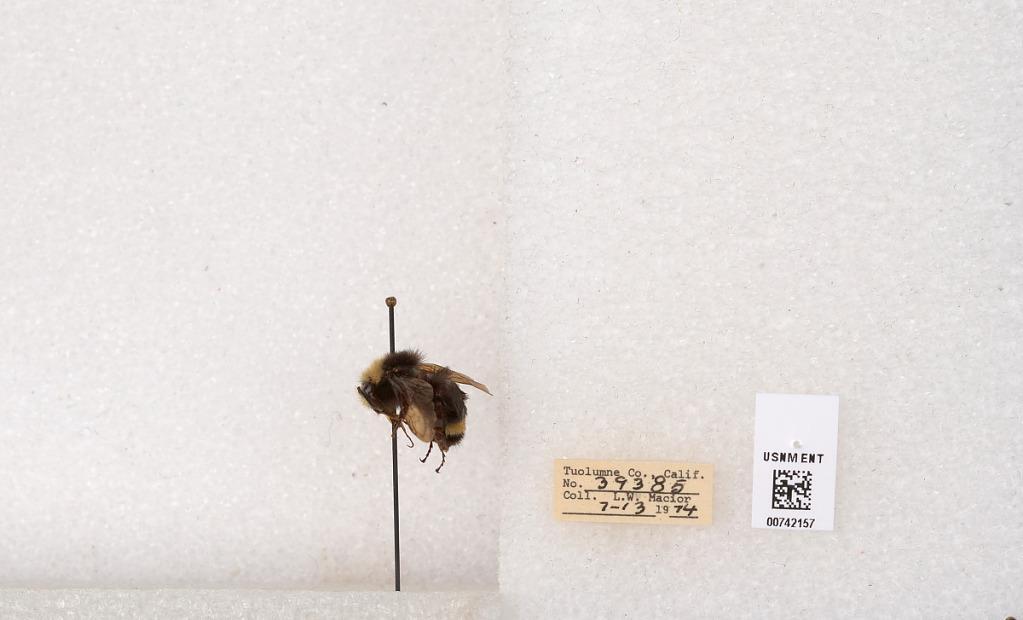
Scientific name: Bombus (Pyrobombus) vosnesenskii Radoszkowski
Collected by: L. Macior
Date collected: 1974-7-13
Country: United States
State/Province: California
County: Tuolumne
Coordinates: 37.9712, -120.228